Meikle Auchengree

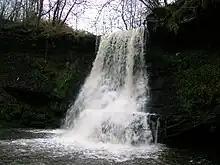

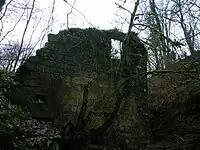

Meikle Auchengree is east of Glengarnock in Dalry parish. The hamlet is situated at the north end of the Auchengree Road which runs between the B777 and the A737 roads. The settlement is today a mixture of farms, small-holdings and residential properties. Its most distinctive building is that of the former Auchengree Engine Works, a mid Victorian factory building on the eastern side of the Auchengree Road. The Auchengree Farm has a farm shop selling local produce, the only shop in the hamlet. A community hall is shared with the neighbouring hamlet of Longbar situated near the junction with the B777, at the Auchengree Bridge. The Auchengree Bridge is a simple stone arch that crosses the Powgree Burn. On the opposite bank of the burn from the hall stood the Auchengree Foundry; one of the earliest in an area once famous for its iron and steel making. The foundry once exploited the ironstones that were easily quarried from the banks of the Powgree Burn.